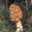
Label: mushroom